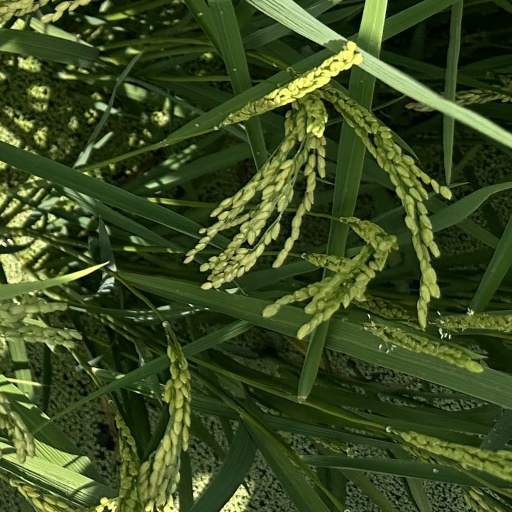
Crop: rice